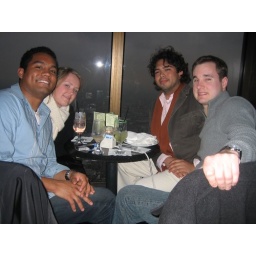
We are 96 floors up in a building and Orlando's hairs STILL looks like the window is open